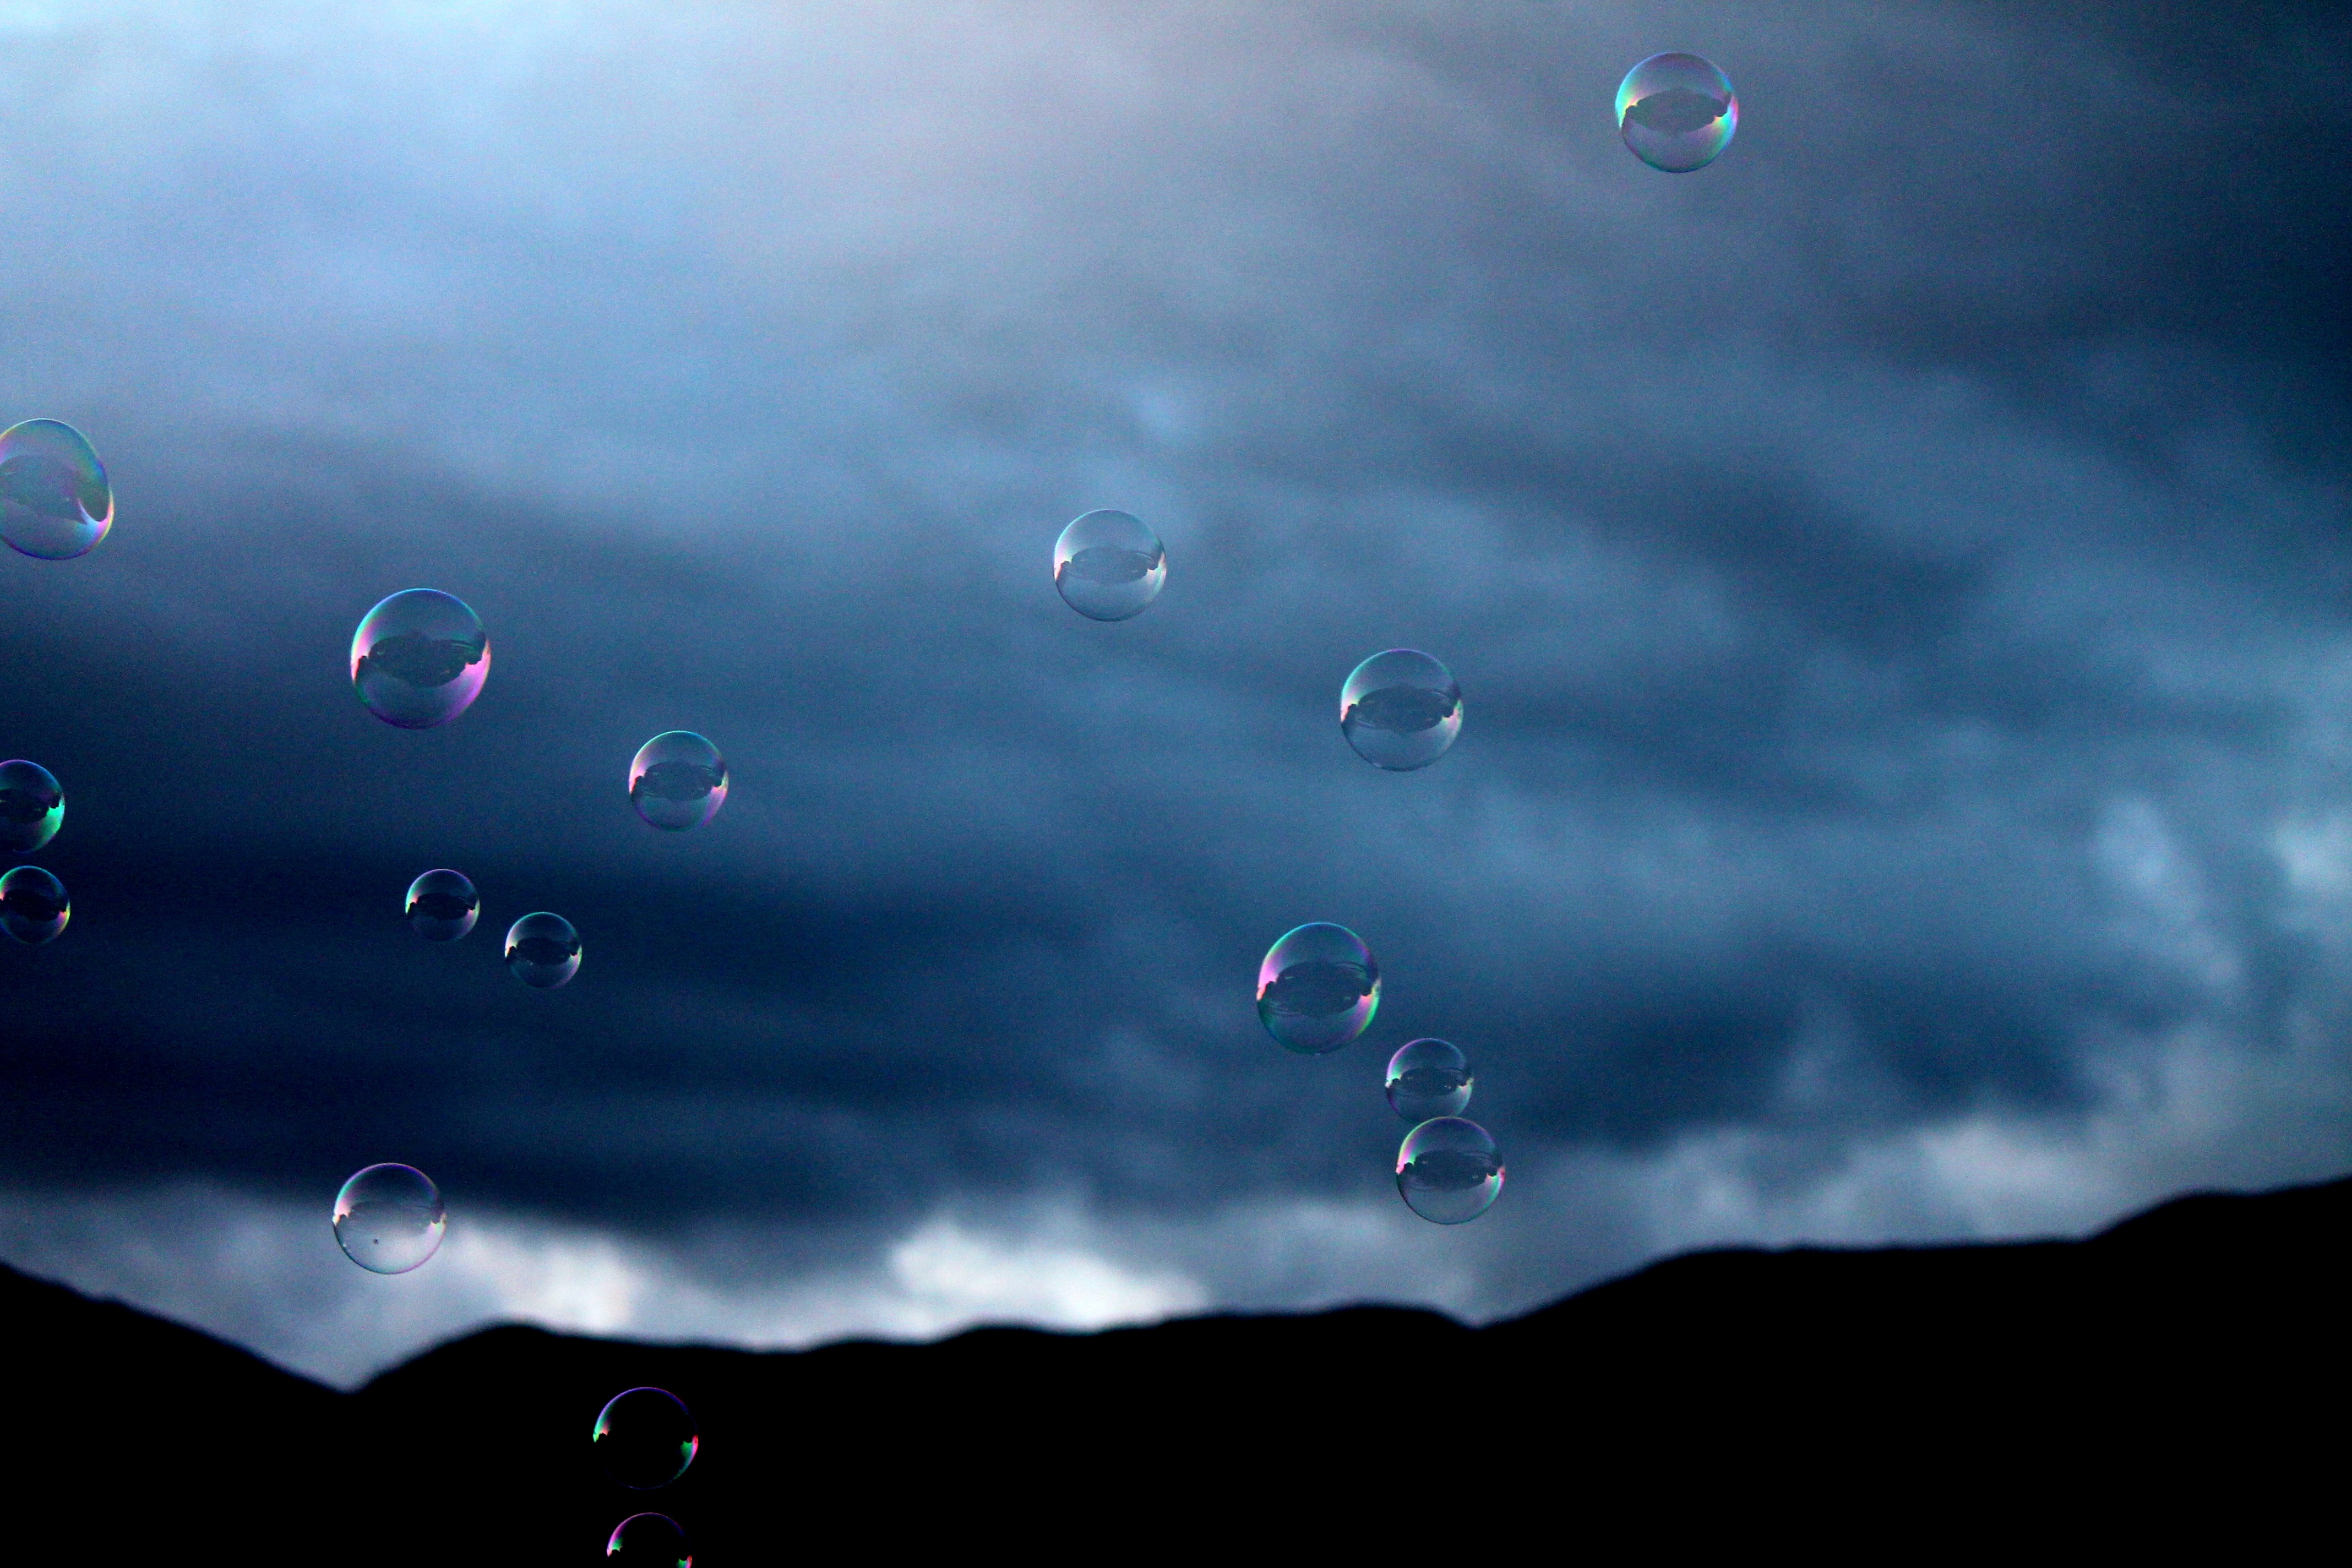
horizon, wing, cloud, sky, atmosphere, fly, darkness, moon, bubble, moonlight, outer space, soap, bubbles, soap bubble, screenshot, soap bubbles, astronomical object, atmosphere of earth, computer wallpaper, rainbow bubble